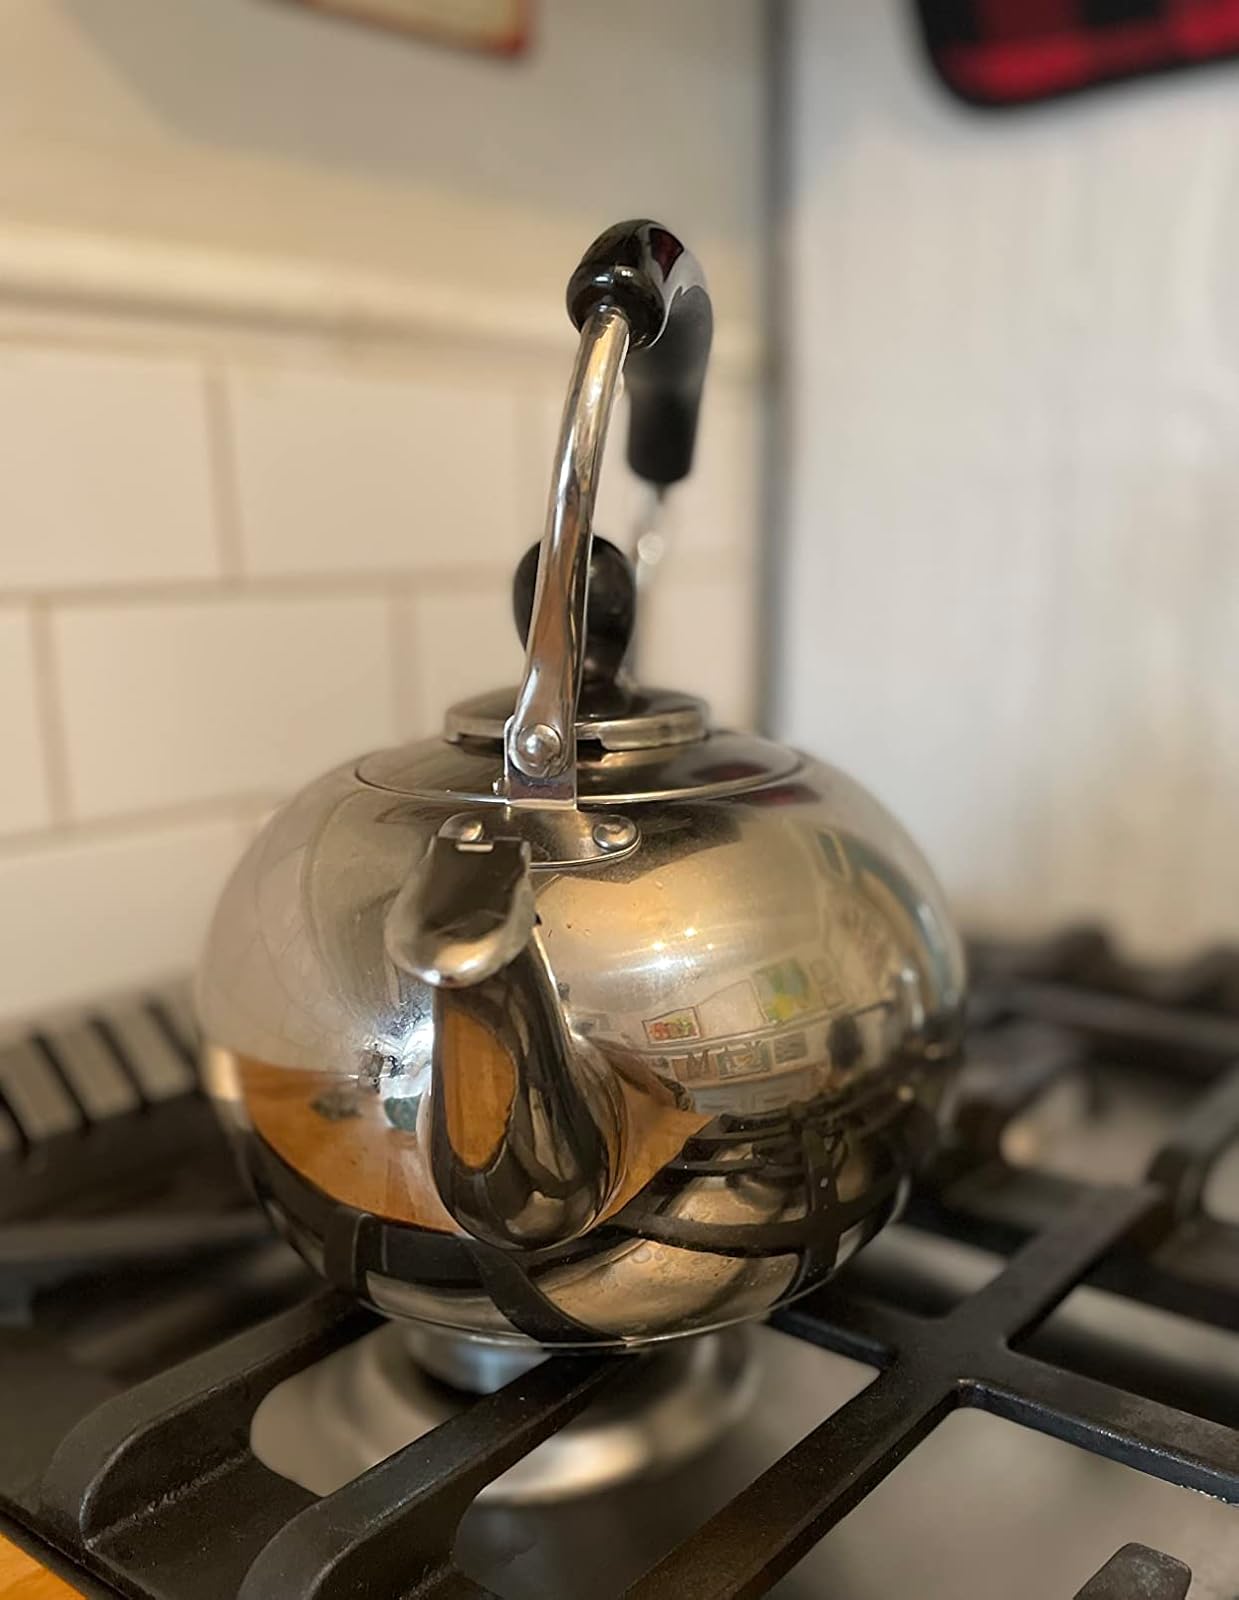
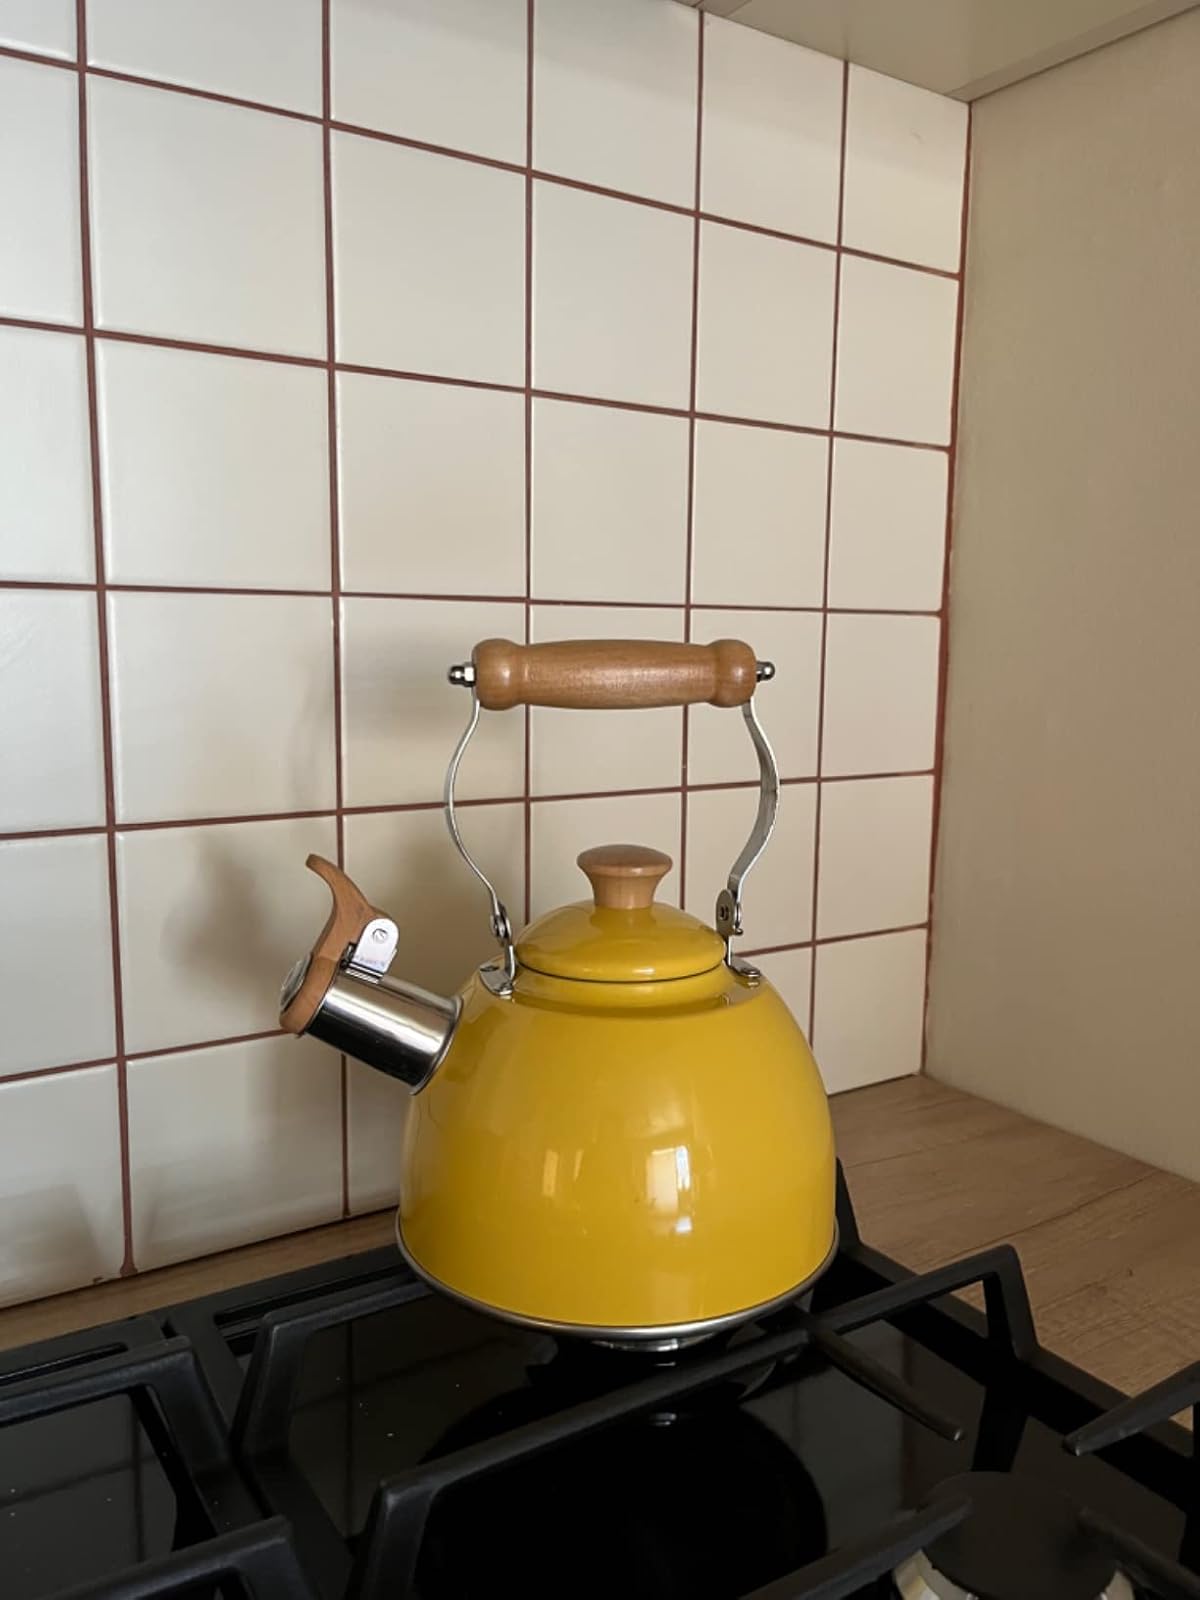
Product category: items_kettle
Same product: no